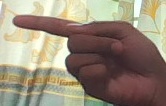
ASL sign: G